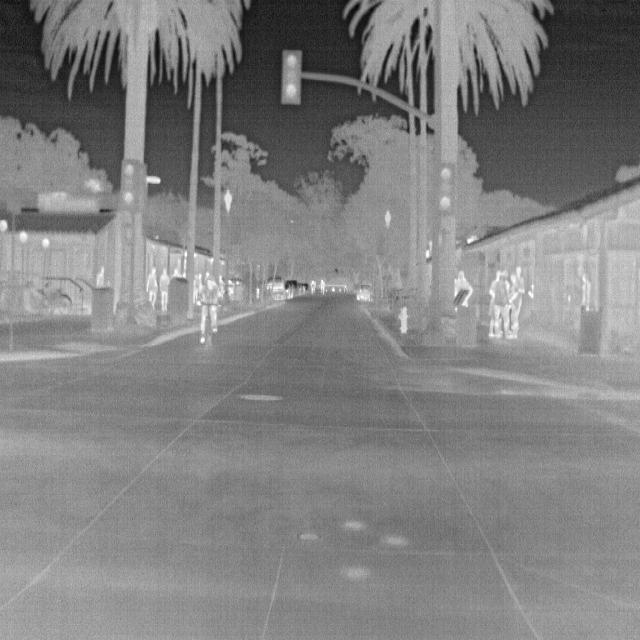
Detected objects:
label: person
label: person
label: person
label: person
label: person
label: person
label: person
label: person